Château de Bellegarde (Lamonzie-Montastruc)

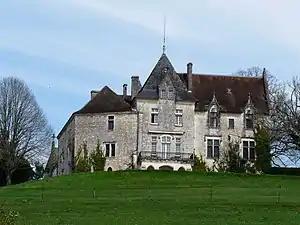

The Château de Bellegarde is a château in Lamonzie-Montastruc, Dordogne, Nouvelle-Aquitaine, France. The structure originates in the 14th century although the interiors are of the 20th century. It has been a listed historical monument since 2006.